2016–17 Formula E Championship

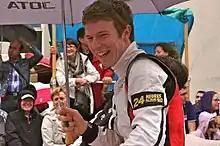
Oliver Turvey "(pictured in 2013)" took his maiden pole position in Mexico City and led laps before retiring with power problems.

The season opener in Hong Kong had its qualifying shortened due to multiple crashes causing several stoppages. The starting order was determined by the fastest drivers in the four qualifying groups. Nelson Piquet Jr. earned the first pole position of his career ahead of his teammate Oliver Turvey in second. He took an early lead from Turvey as the field was bottle-necked by contact in turns one and two. Di Grassi was caught off guard by Ma braking, and rammed into his car, removing the right-front section of his nose cone. While Piquet pulled clear from the rest of the field, di Grassi was required to enter the pit lane for a replacement front wing and made his stop on the eighth lap.